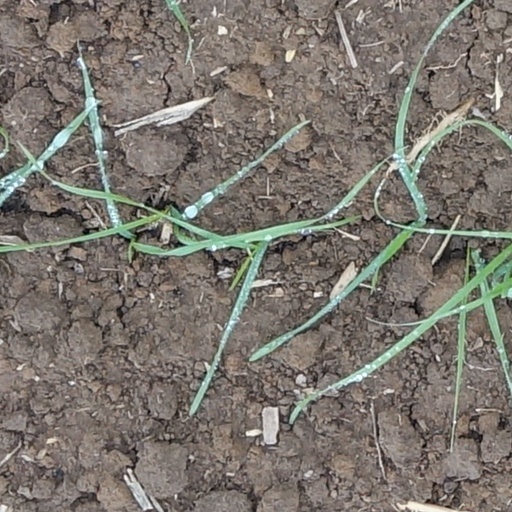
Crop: wheat